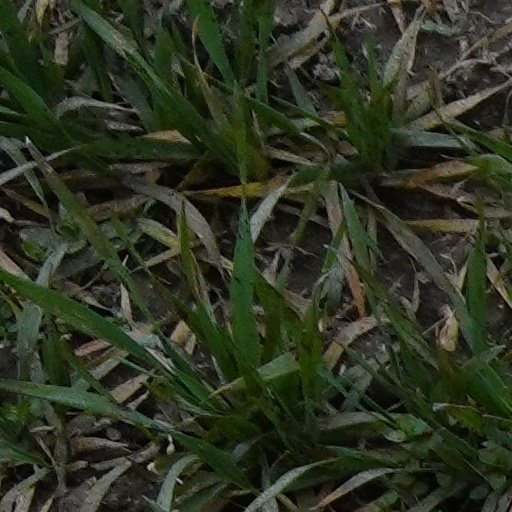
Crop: wheat